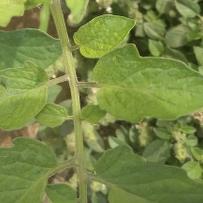
Crop: Tomato
Condition: healthy-leaf